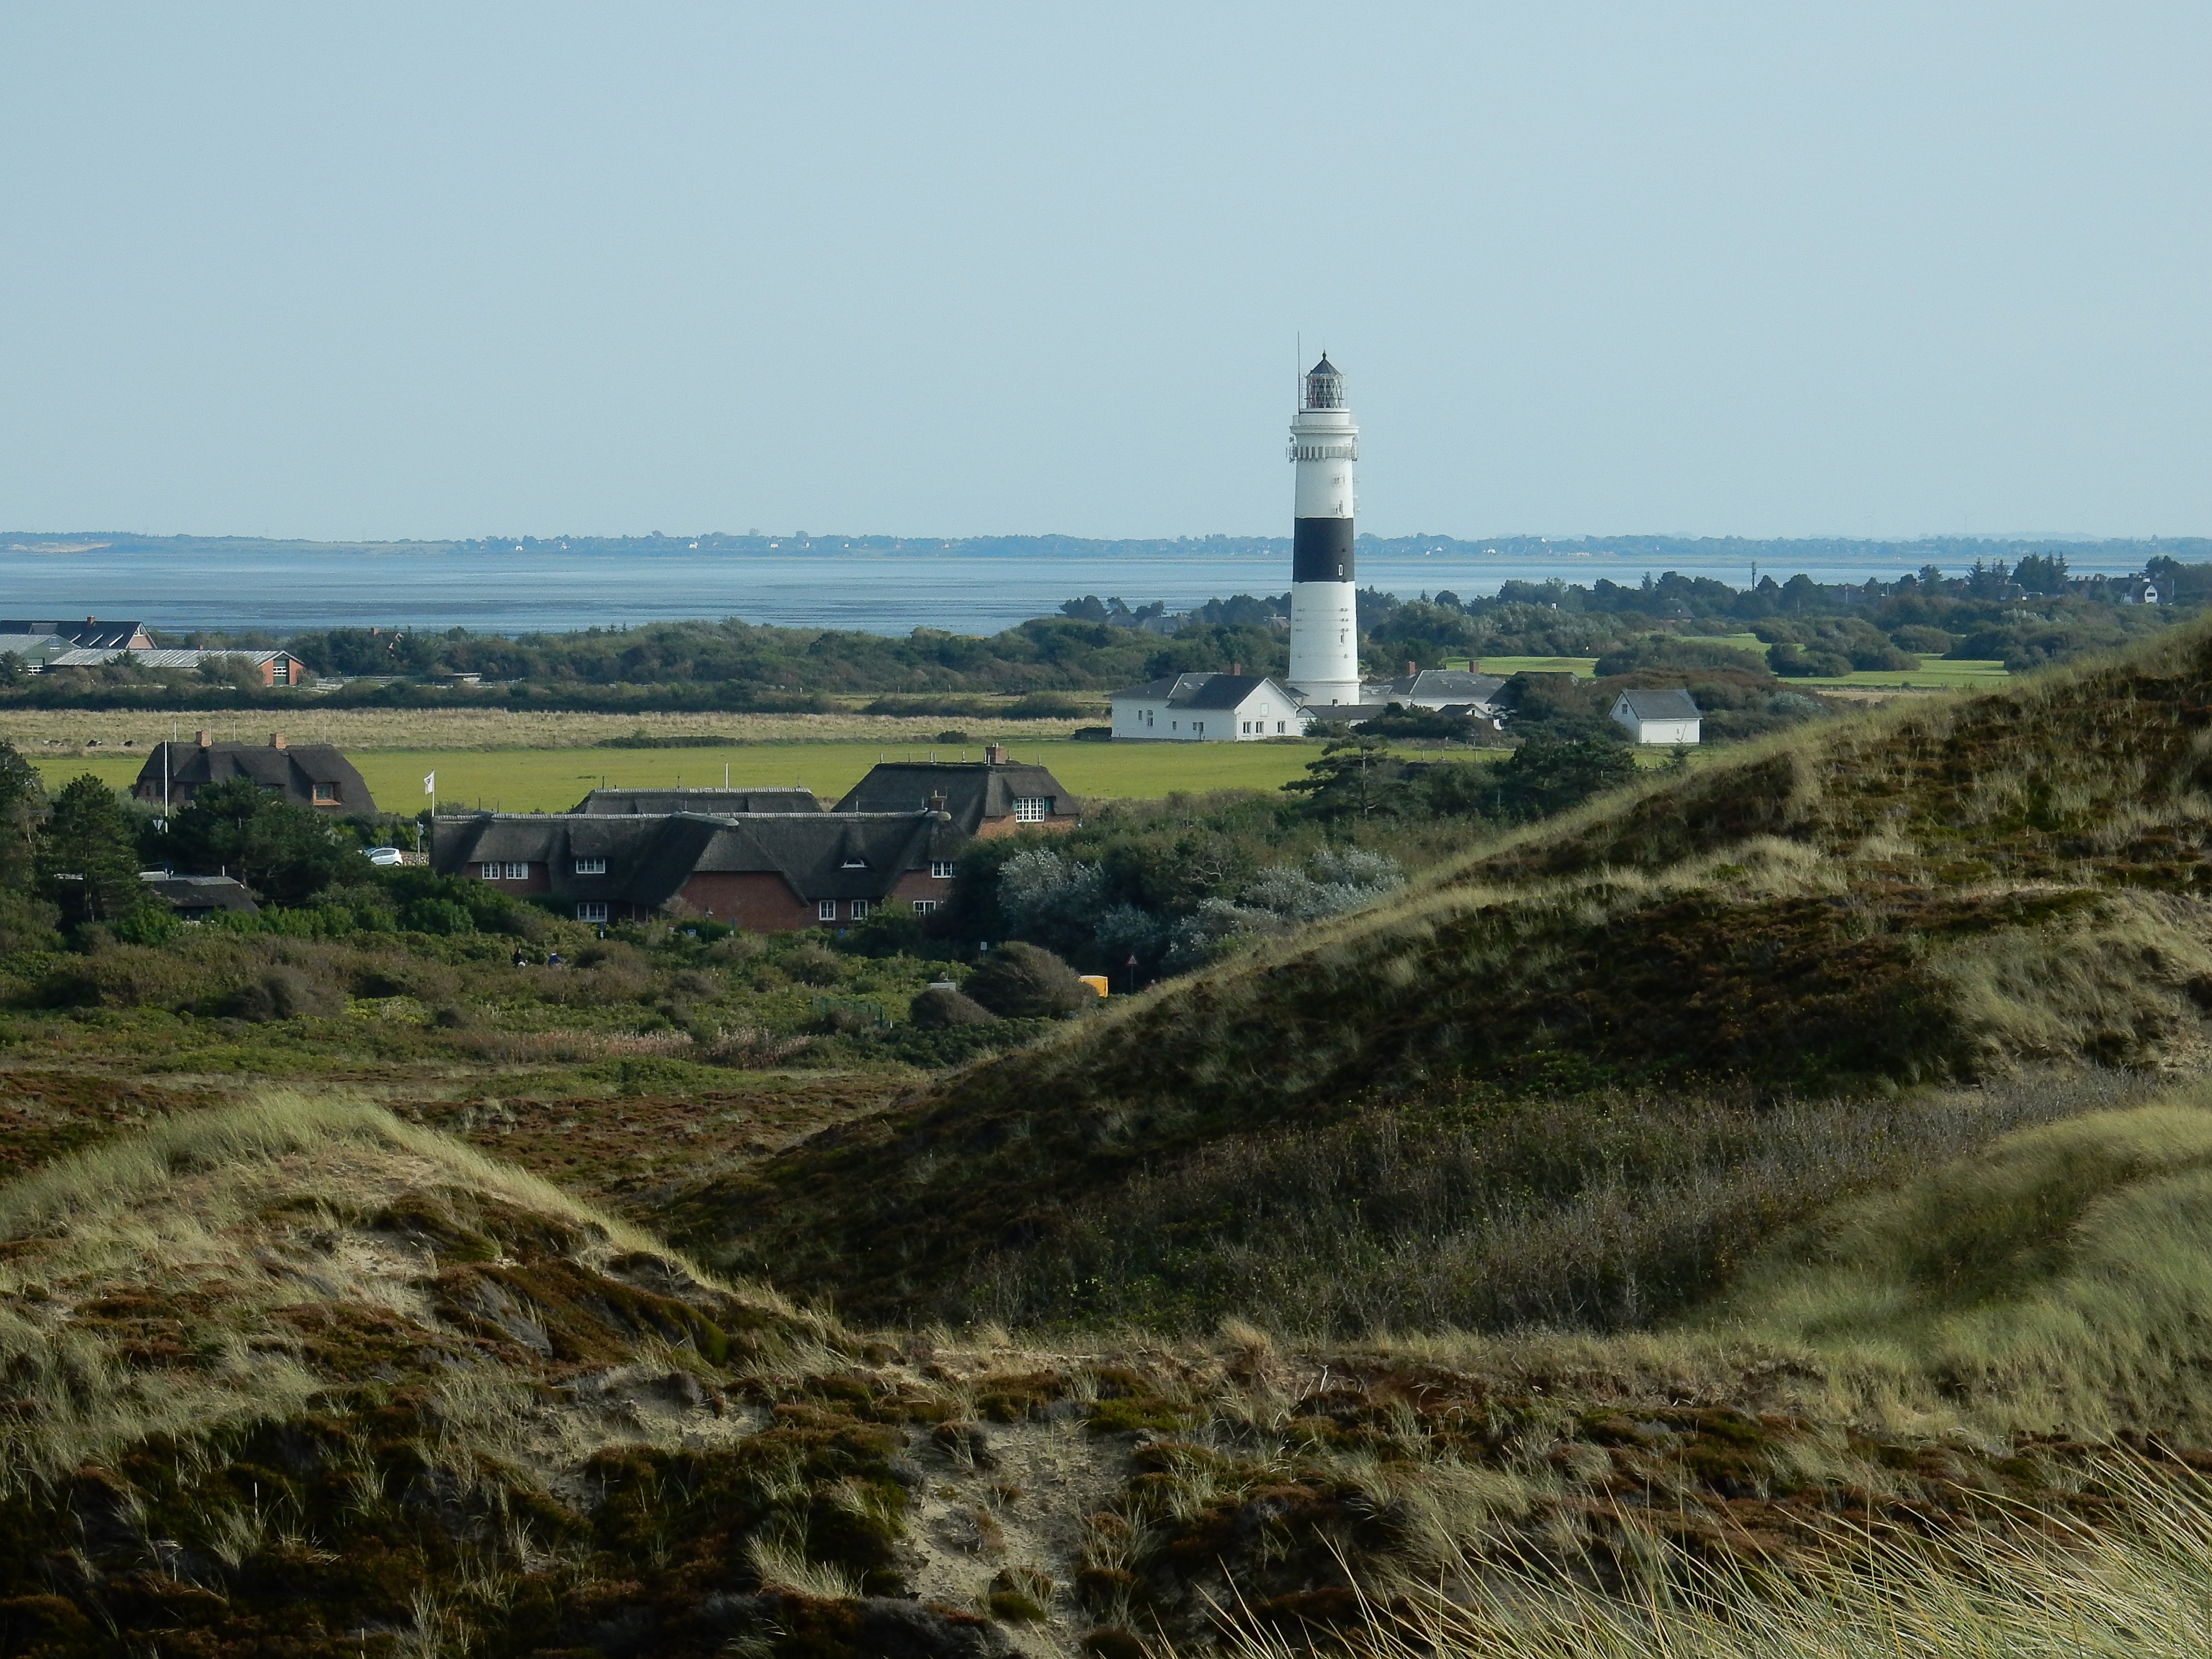
landscape, sea, coast, lighthouse, hill, cliff, tower, autumn, bay, fortification, terrain, dunes, north sea, mecklenburg, cape, wadden sea, rural area, sylt, kampen, uwe's dune